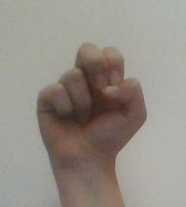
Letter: gaaf